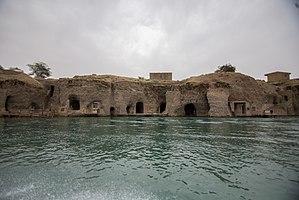
Le Dez est une des plus abondantes rivières d'Iran qui coule dans les provinces du Lorestan et du Khuzestan. C'est l'affluent principal du fleuve Karoun. Հայերեն: Դեզ, հնագույն անունը՝ Դիզ գետն ընդգրկում է Լորեստանի և Խուզեստանի նահանգների տարածքները, սկիզբ է առնում Զագրոսի լեռներից թափվում է խոշոր գետեր Կարունի և Արվանդ Ռուդի մեջ: Hrvatski: Dez (perz. دز) je rijeka duljine 515 km u jugozapadnom Iranu. Norsk bokmål: Dez er en trang og fjellpreget elv i Iran. Den renner gjennom provinsen Khuzestan og byen Dezful i det sørveste Iran. Русский: Дез, устаревшее название Диз река, протекающая на западе Ирана. Srpskohrvatski / српскохрватски: Dez je rijeka duljine 515 km u jugozapadnom Iranu. Ido: ایران میں واقع ایک دریا-